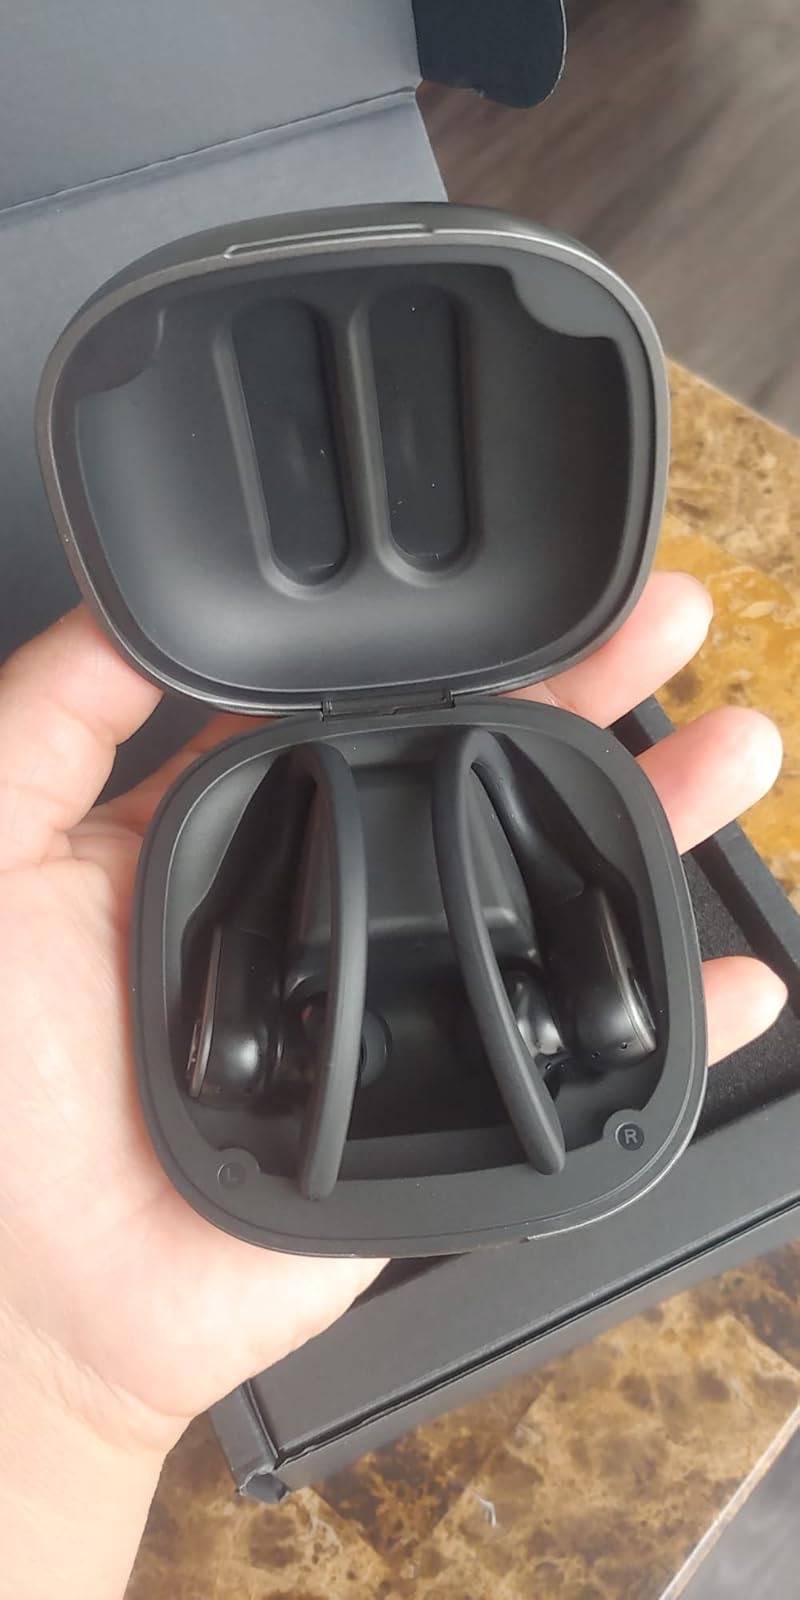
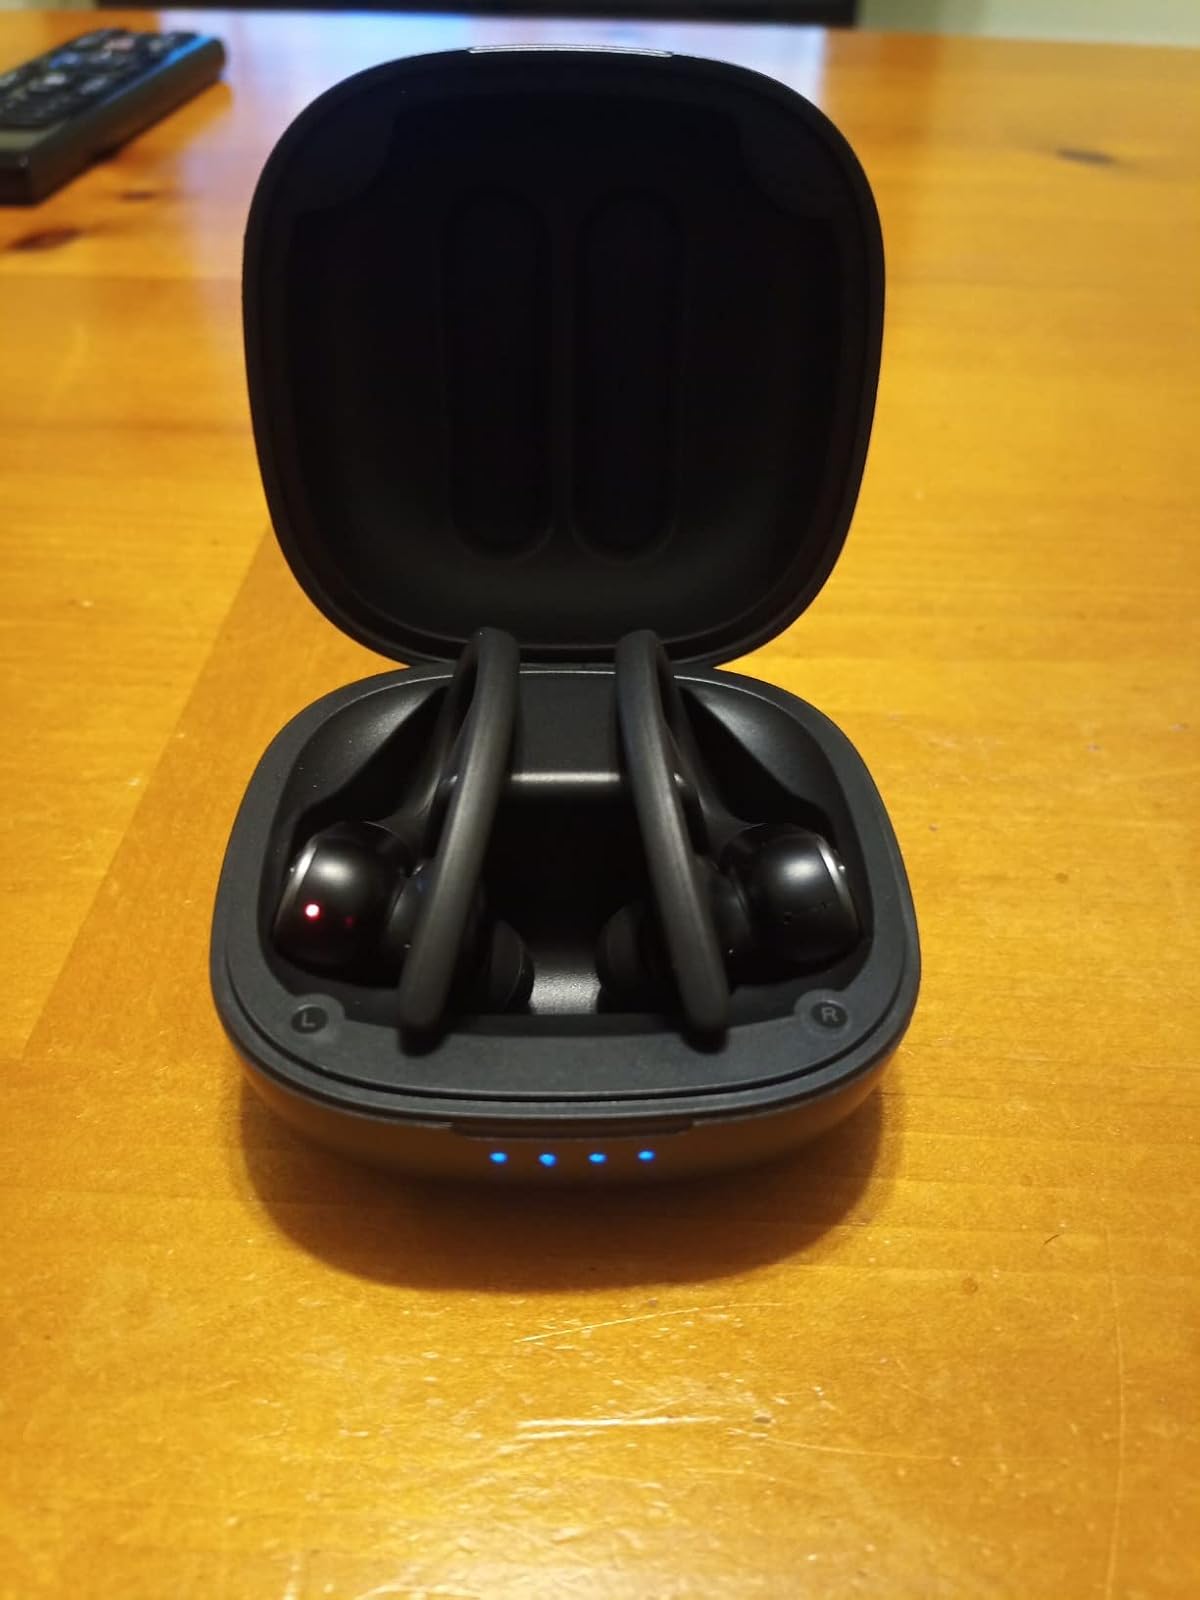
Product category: earbuds
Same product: yes